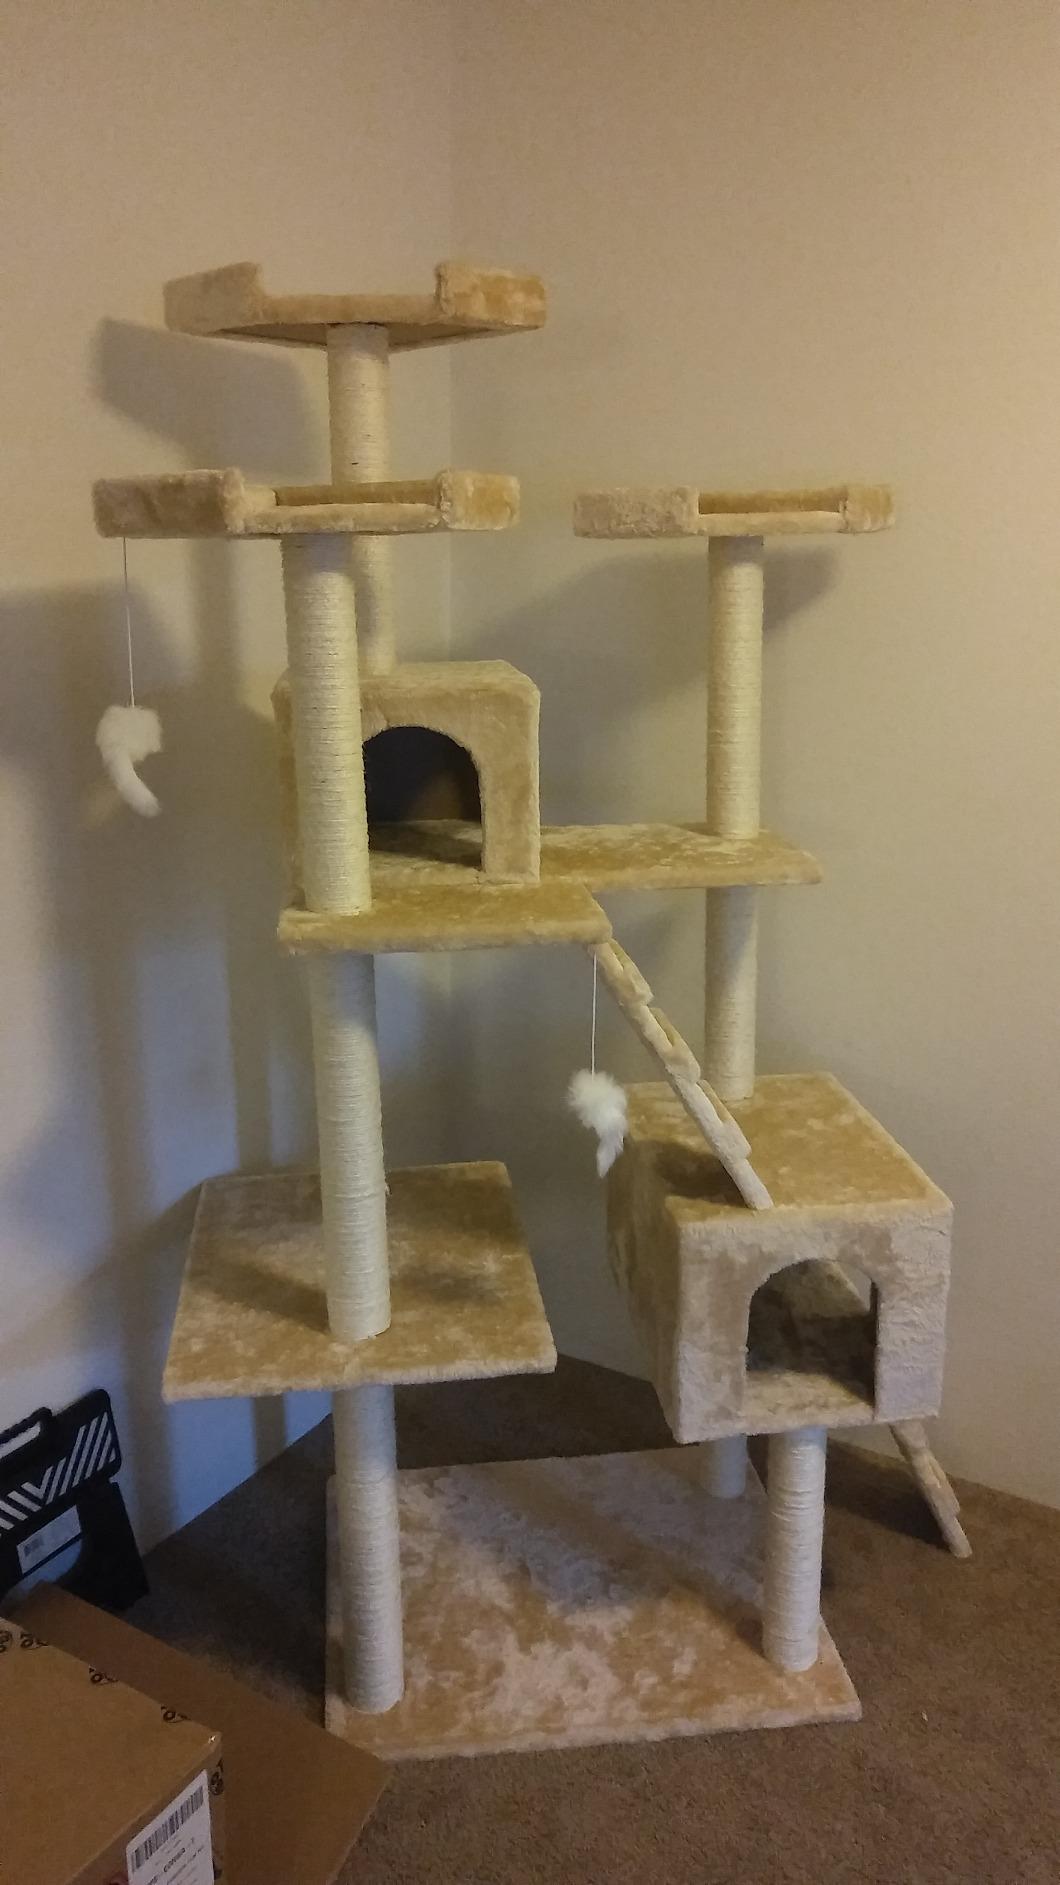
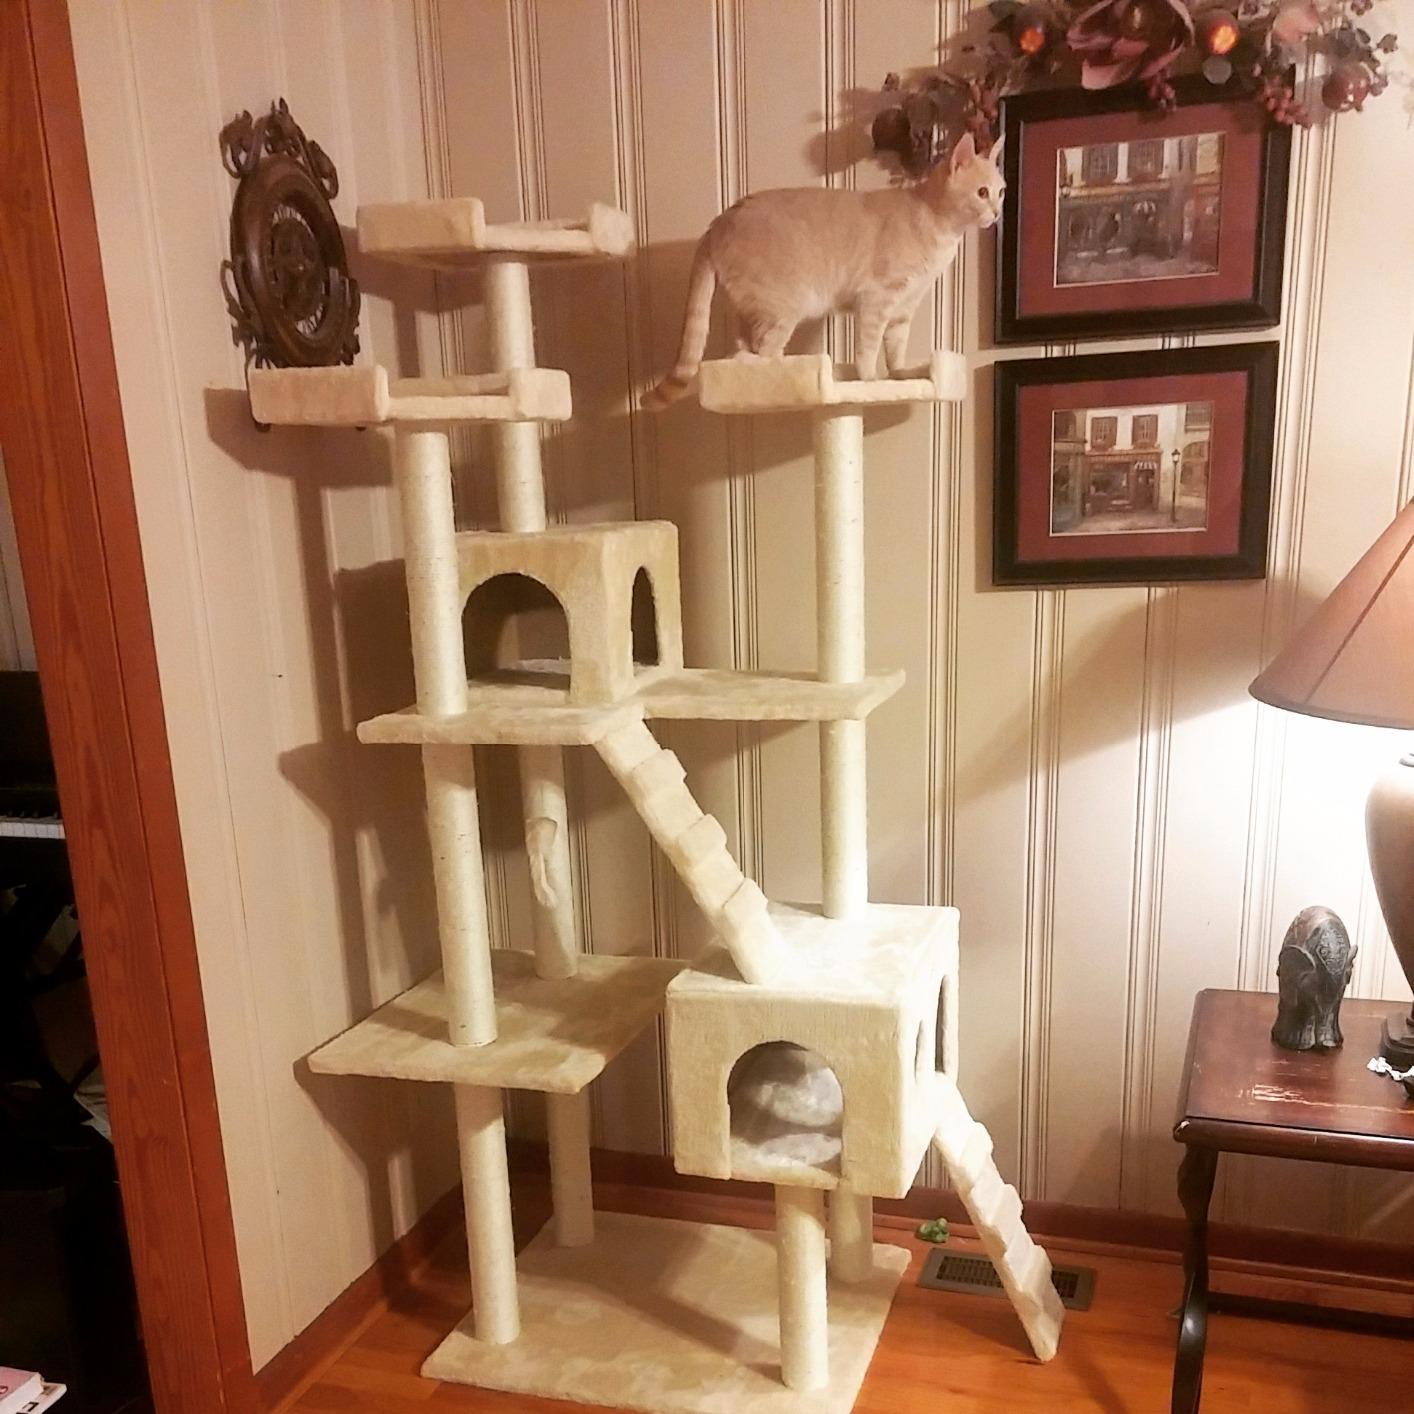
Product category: items_cat tree
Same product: yes